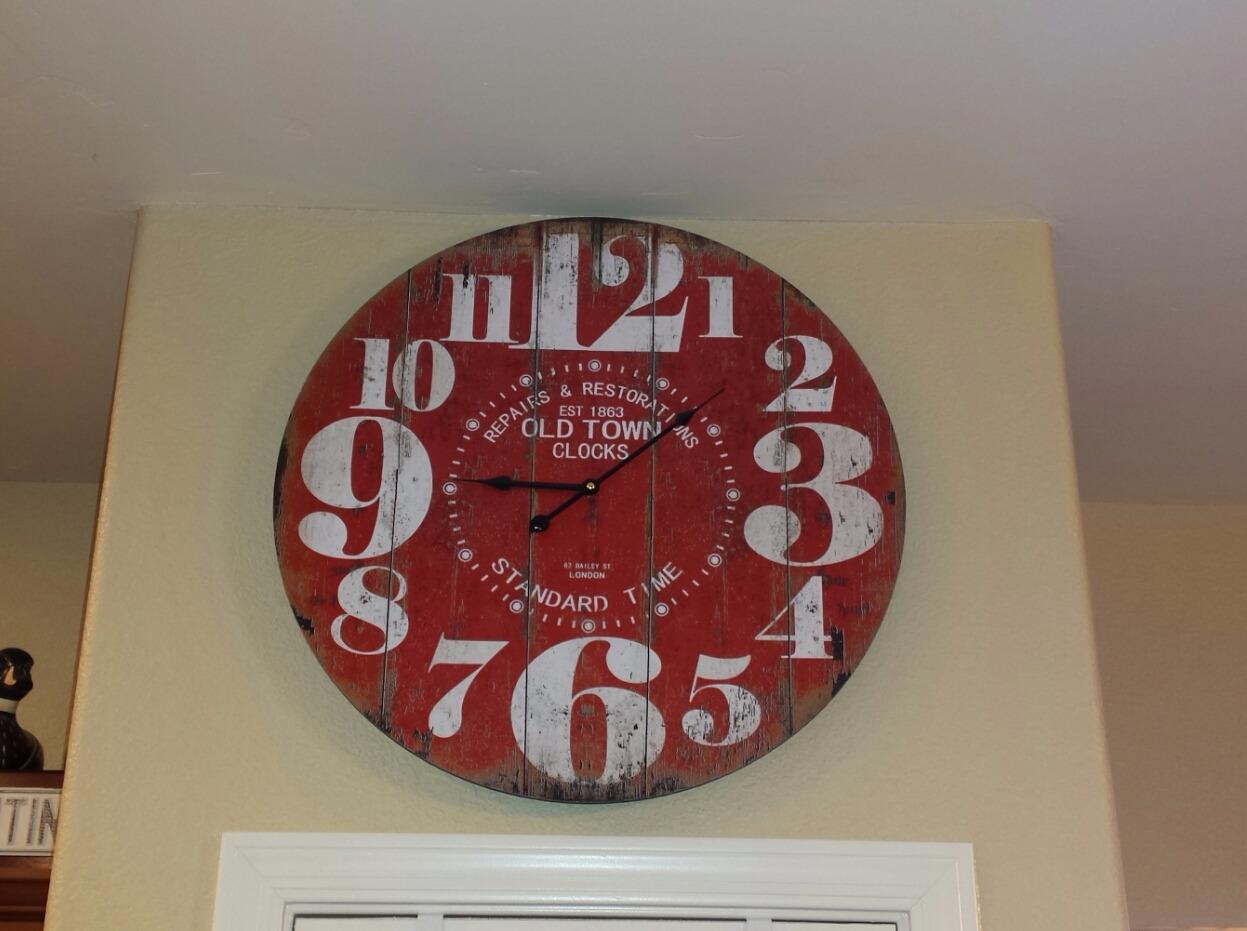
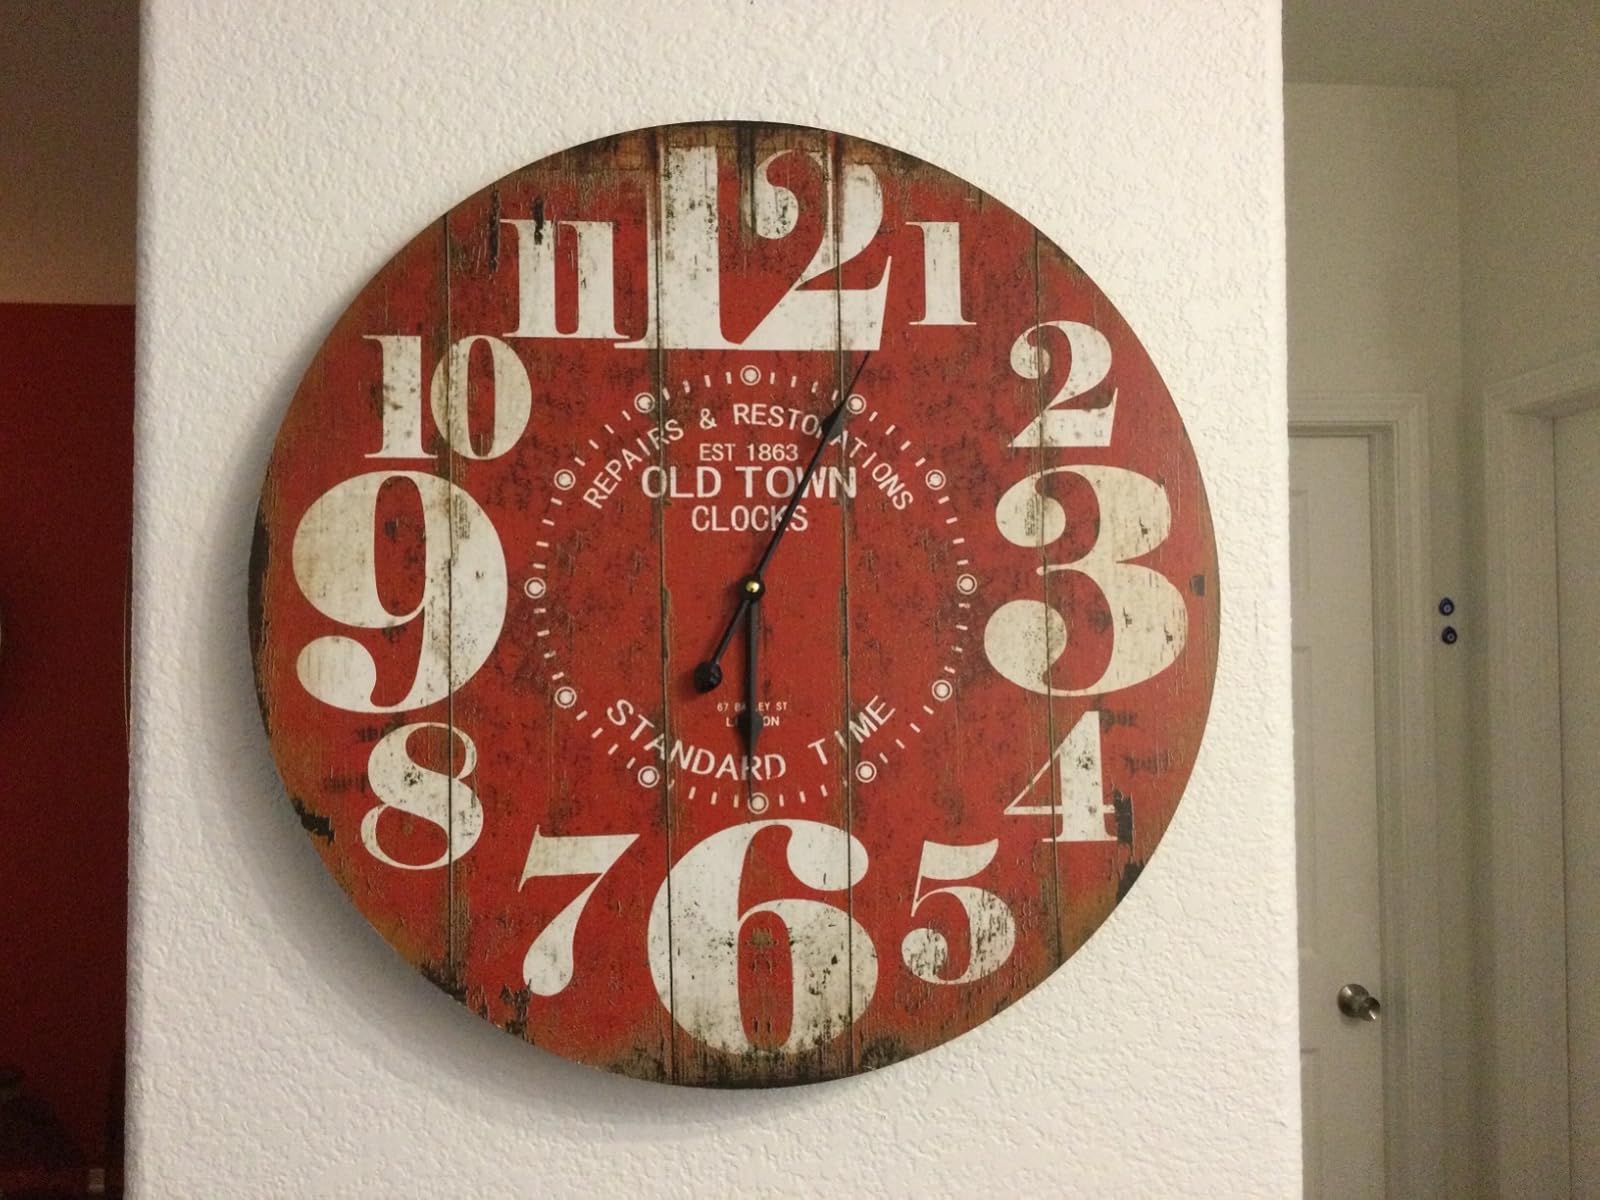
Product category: clock
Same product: yes